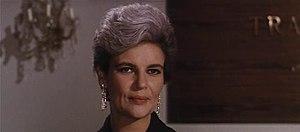
Esmeralda Ruspoli, née à Rome le 24 juin 1928 et morte le 1ᵉʳ septembre 1988 à Panarea dans les îles Éoliennes, est une actrice italienne.